Giovanni Francesco Barbarigo

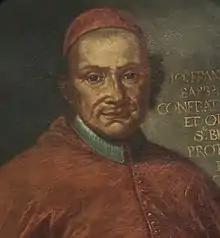
Giovanni Francesco Barbarigo

Giovanni Francesco Barbarigo (29 April 1658 at Venice – 1730) was an Italian cardinal and nephew of Saint Gregorio Barbarigo (1625–97).